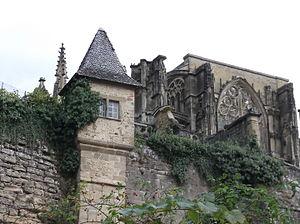
Église Notre-Dame de la Jayère _Eglise Saint-Antoine-l'Abbaye 38160 PA38000020 VAN DEN HENDE ALAIN CC -BY-SA 4 0 02022 This building is indexed in the Base Mérimée, a database of architectural heritage maintained by the French Ministry of Culture,
Saint-Antoine-l'Abbaye est une ancienne commune française située dans le département de l'Isère en région Auvergne-Rhône-Alpes.
Saint-Antoine-l'Abbaye est une ancienne commune française située dans le département de l'Isère en région Auvergne-Rhône-Alpes.